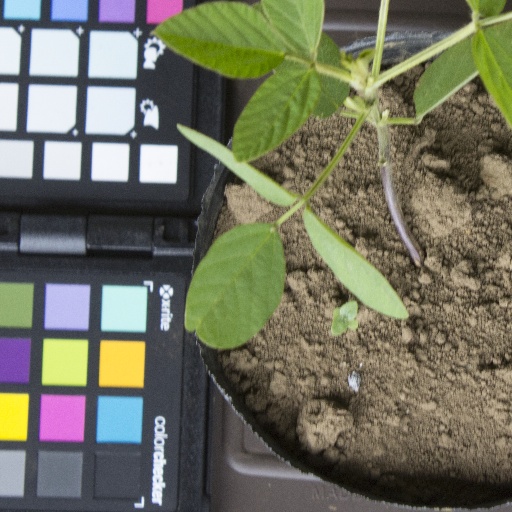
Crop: soybean